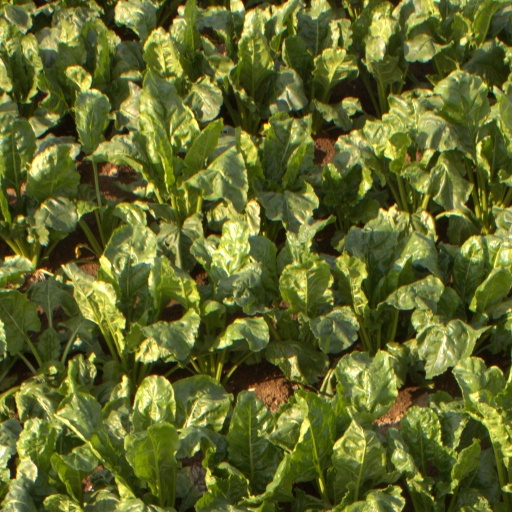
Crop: sugar beet